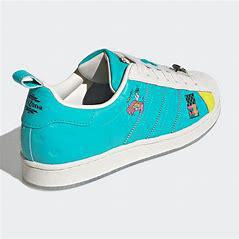
Brand: Adidas
Model: Arizona